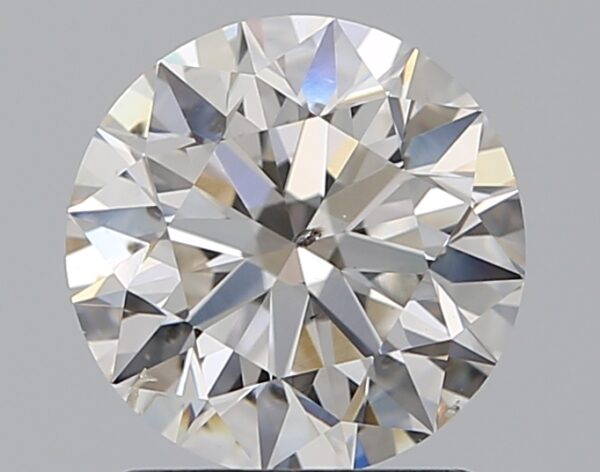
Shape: round
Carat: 1.4
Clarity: SI2
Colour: I
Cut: EX
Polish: EX
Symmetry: EX
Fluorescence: M
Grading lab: GIA
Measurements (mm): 7.1 x 7.14 x 4.47